Salah ibn Al Badiya

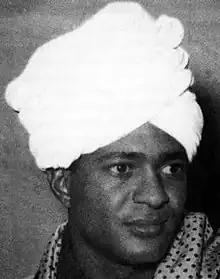
Al Madih Ibn Al Badiya in 1968

ibn Al Badiya teamed up with poet Mohamed Yousif Mousa and Abu Amna Hamid to produce some of his best songs. ibn Albdaya's discography includes 117 songs in 5 albums, 4 EPs, movies and plays. His career spanned over six decades, and he introduced other prolific artists such as Mahmoud Abdulaziz. Due to his conservative upbringing, ibn Al Badiya's discography also includes Madih nabawi.